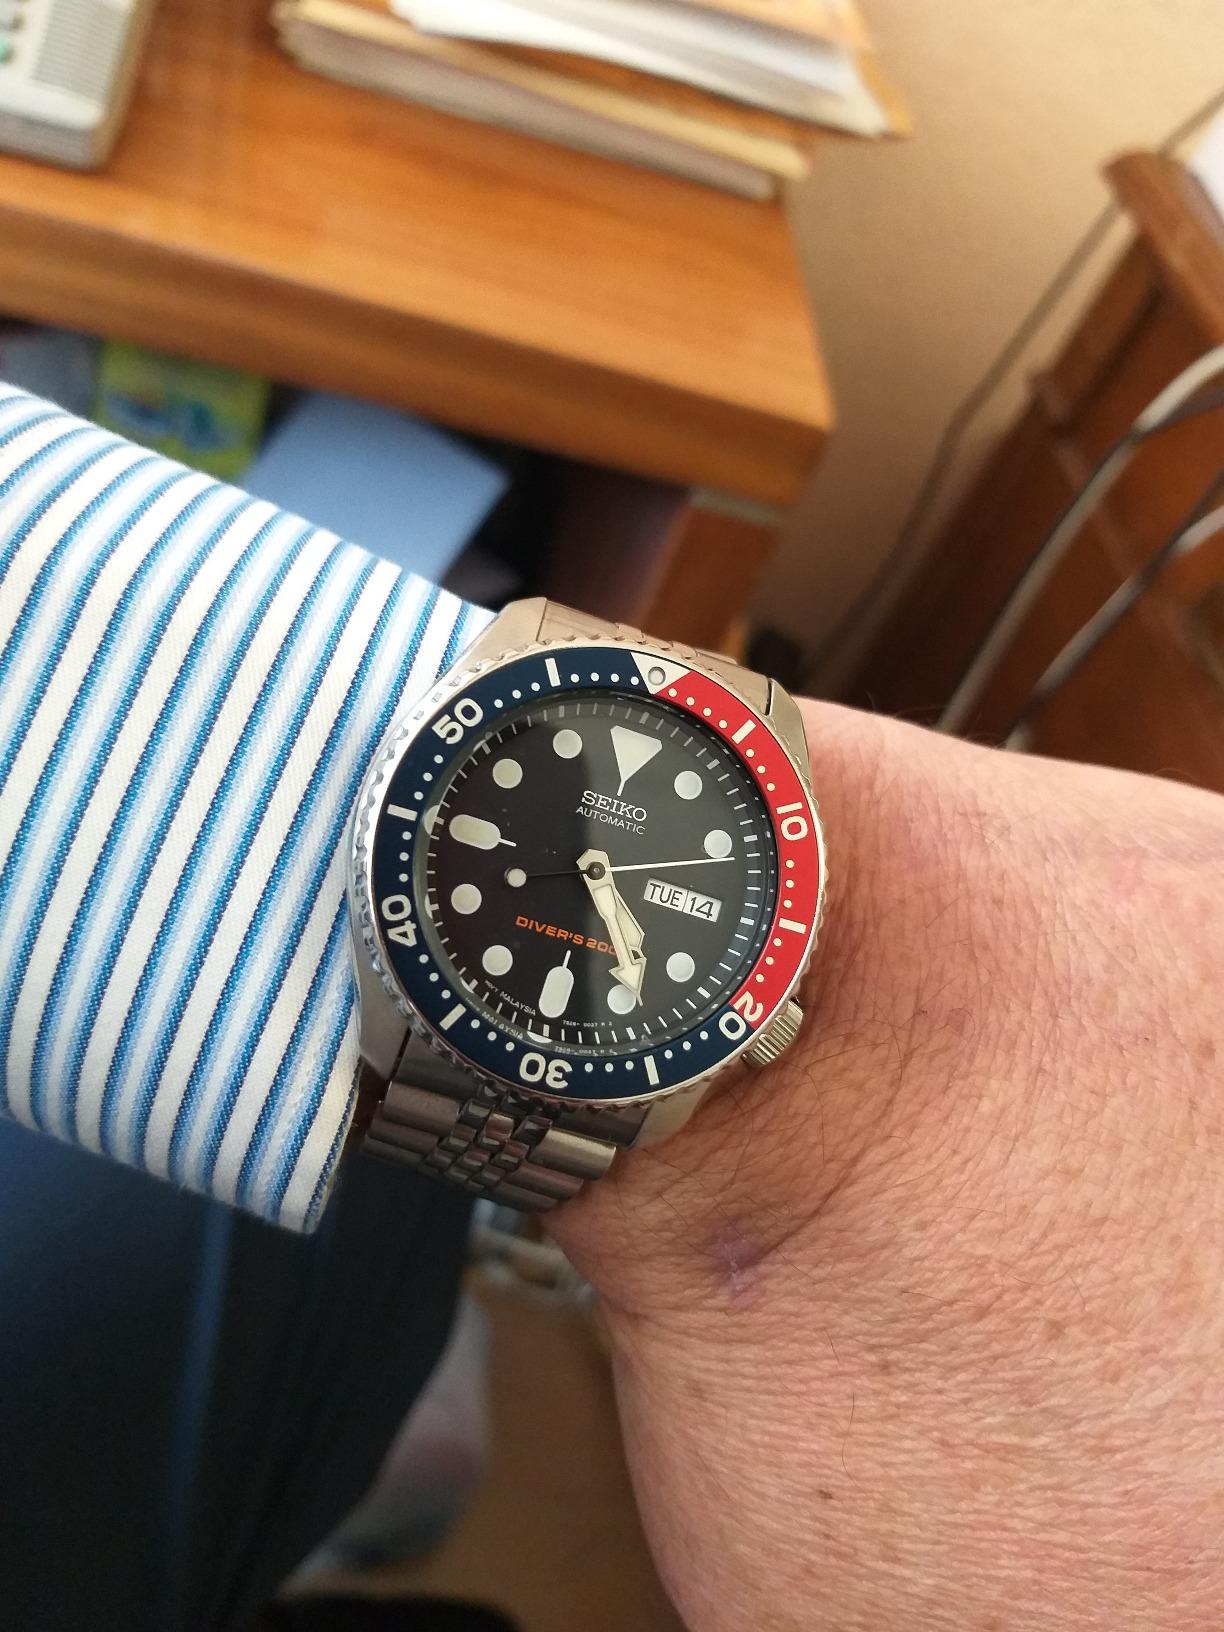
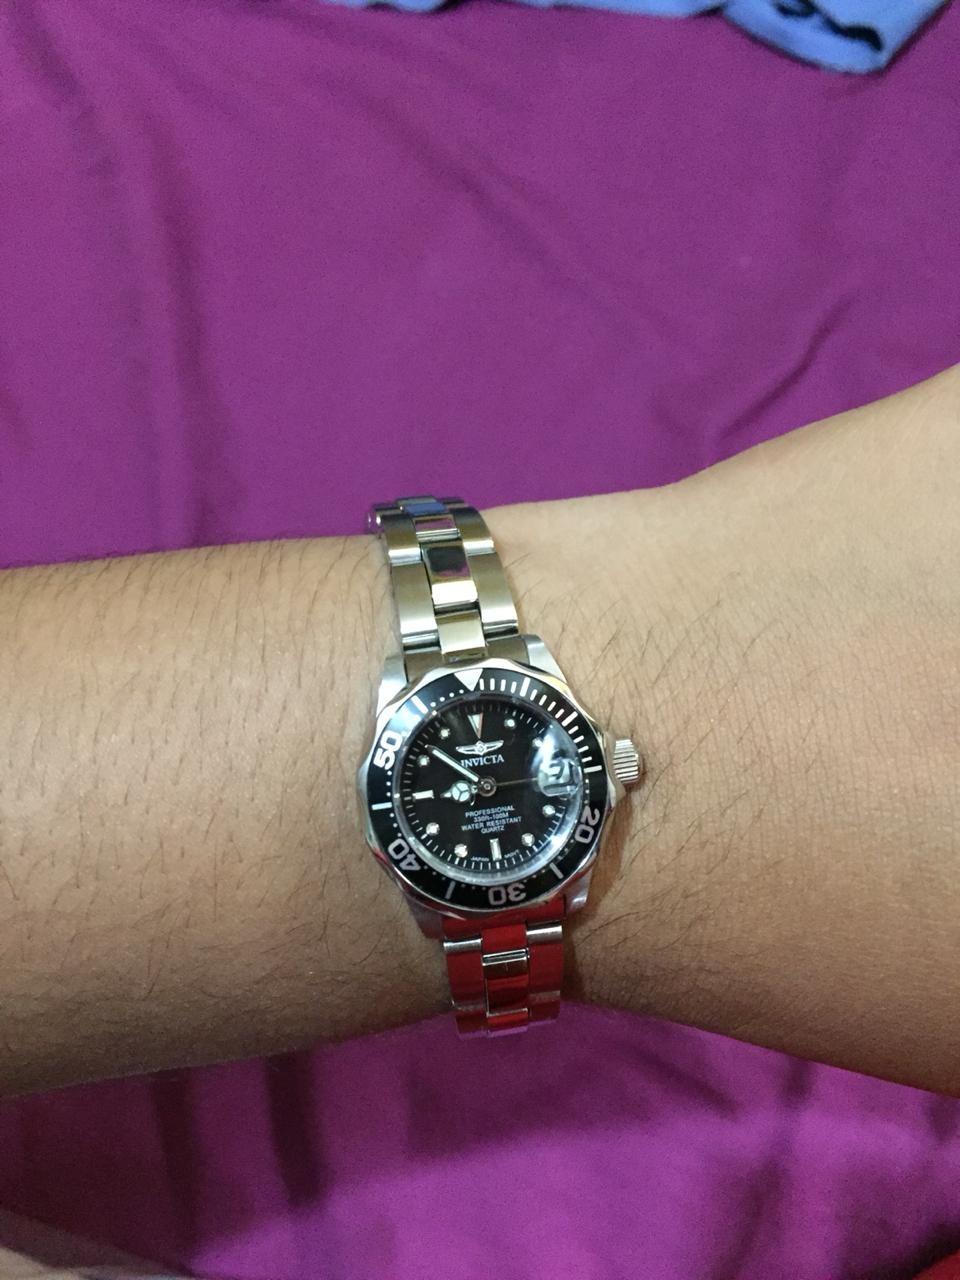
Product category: accessories_watch
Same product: no